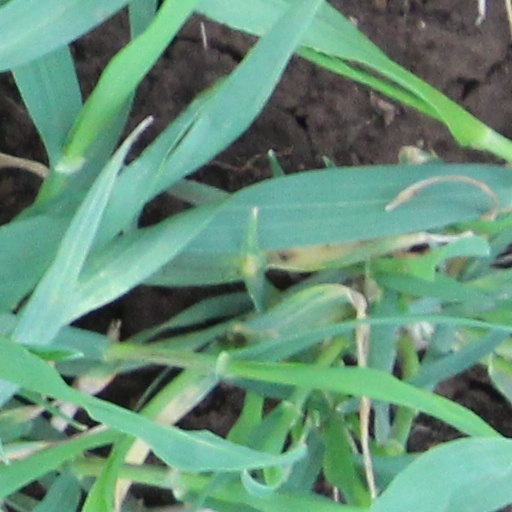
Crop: wheat